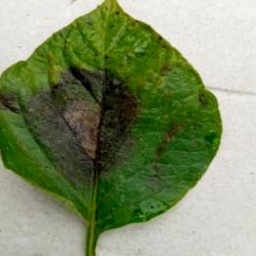
Etiqueta: Late Blight